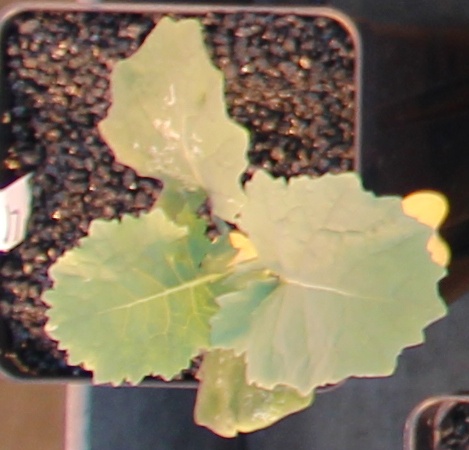
Label: Canola